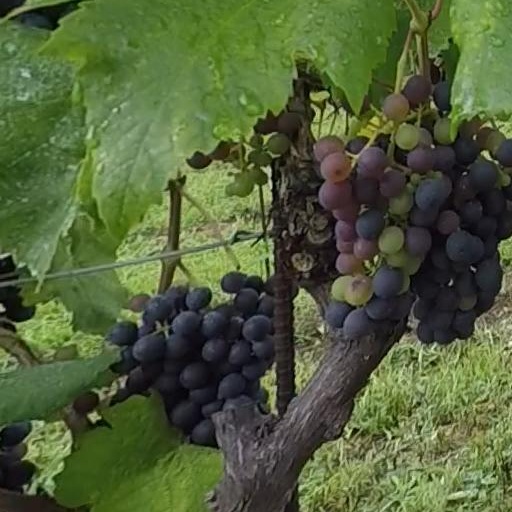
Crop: grape